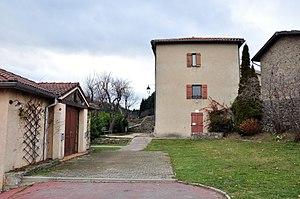
De gauche à droite
Saint-Michel-d'Aurance est une commune française située dans le département de l'Ardèche, en région Auvergne-Rhône-Alpes.